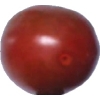
Label: tomato_cherry_maroon